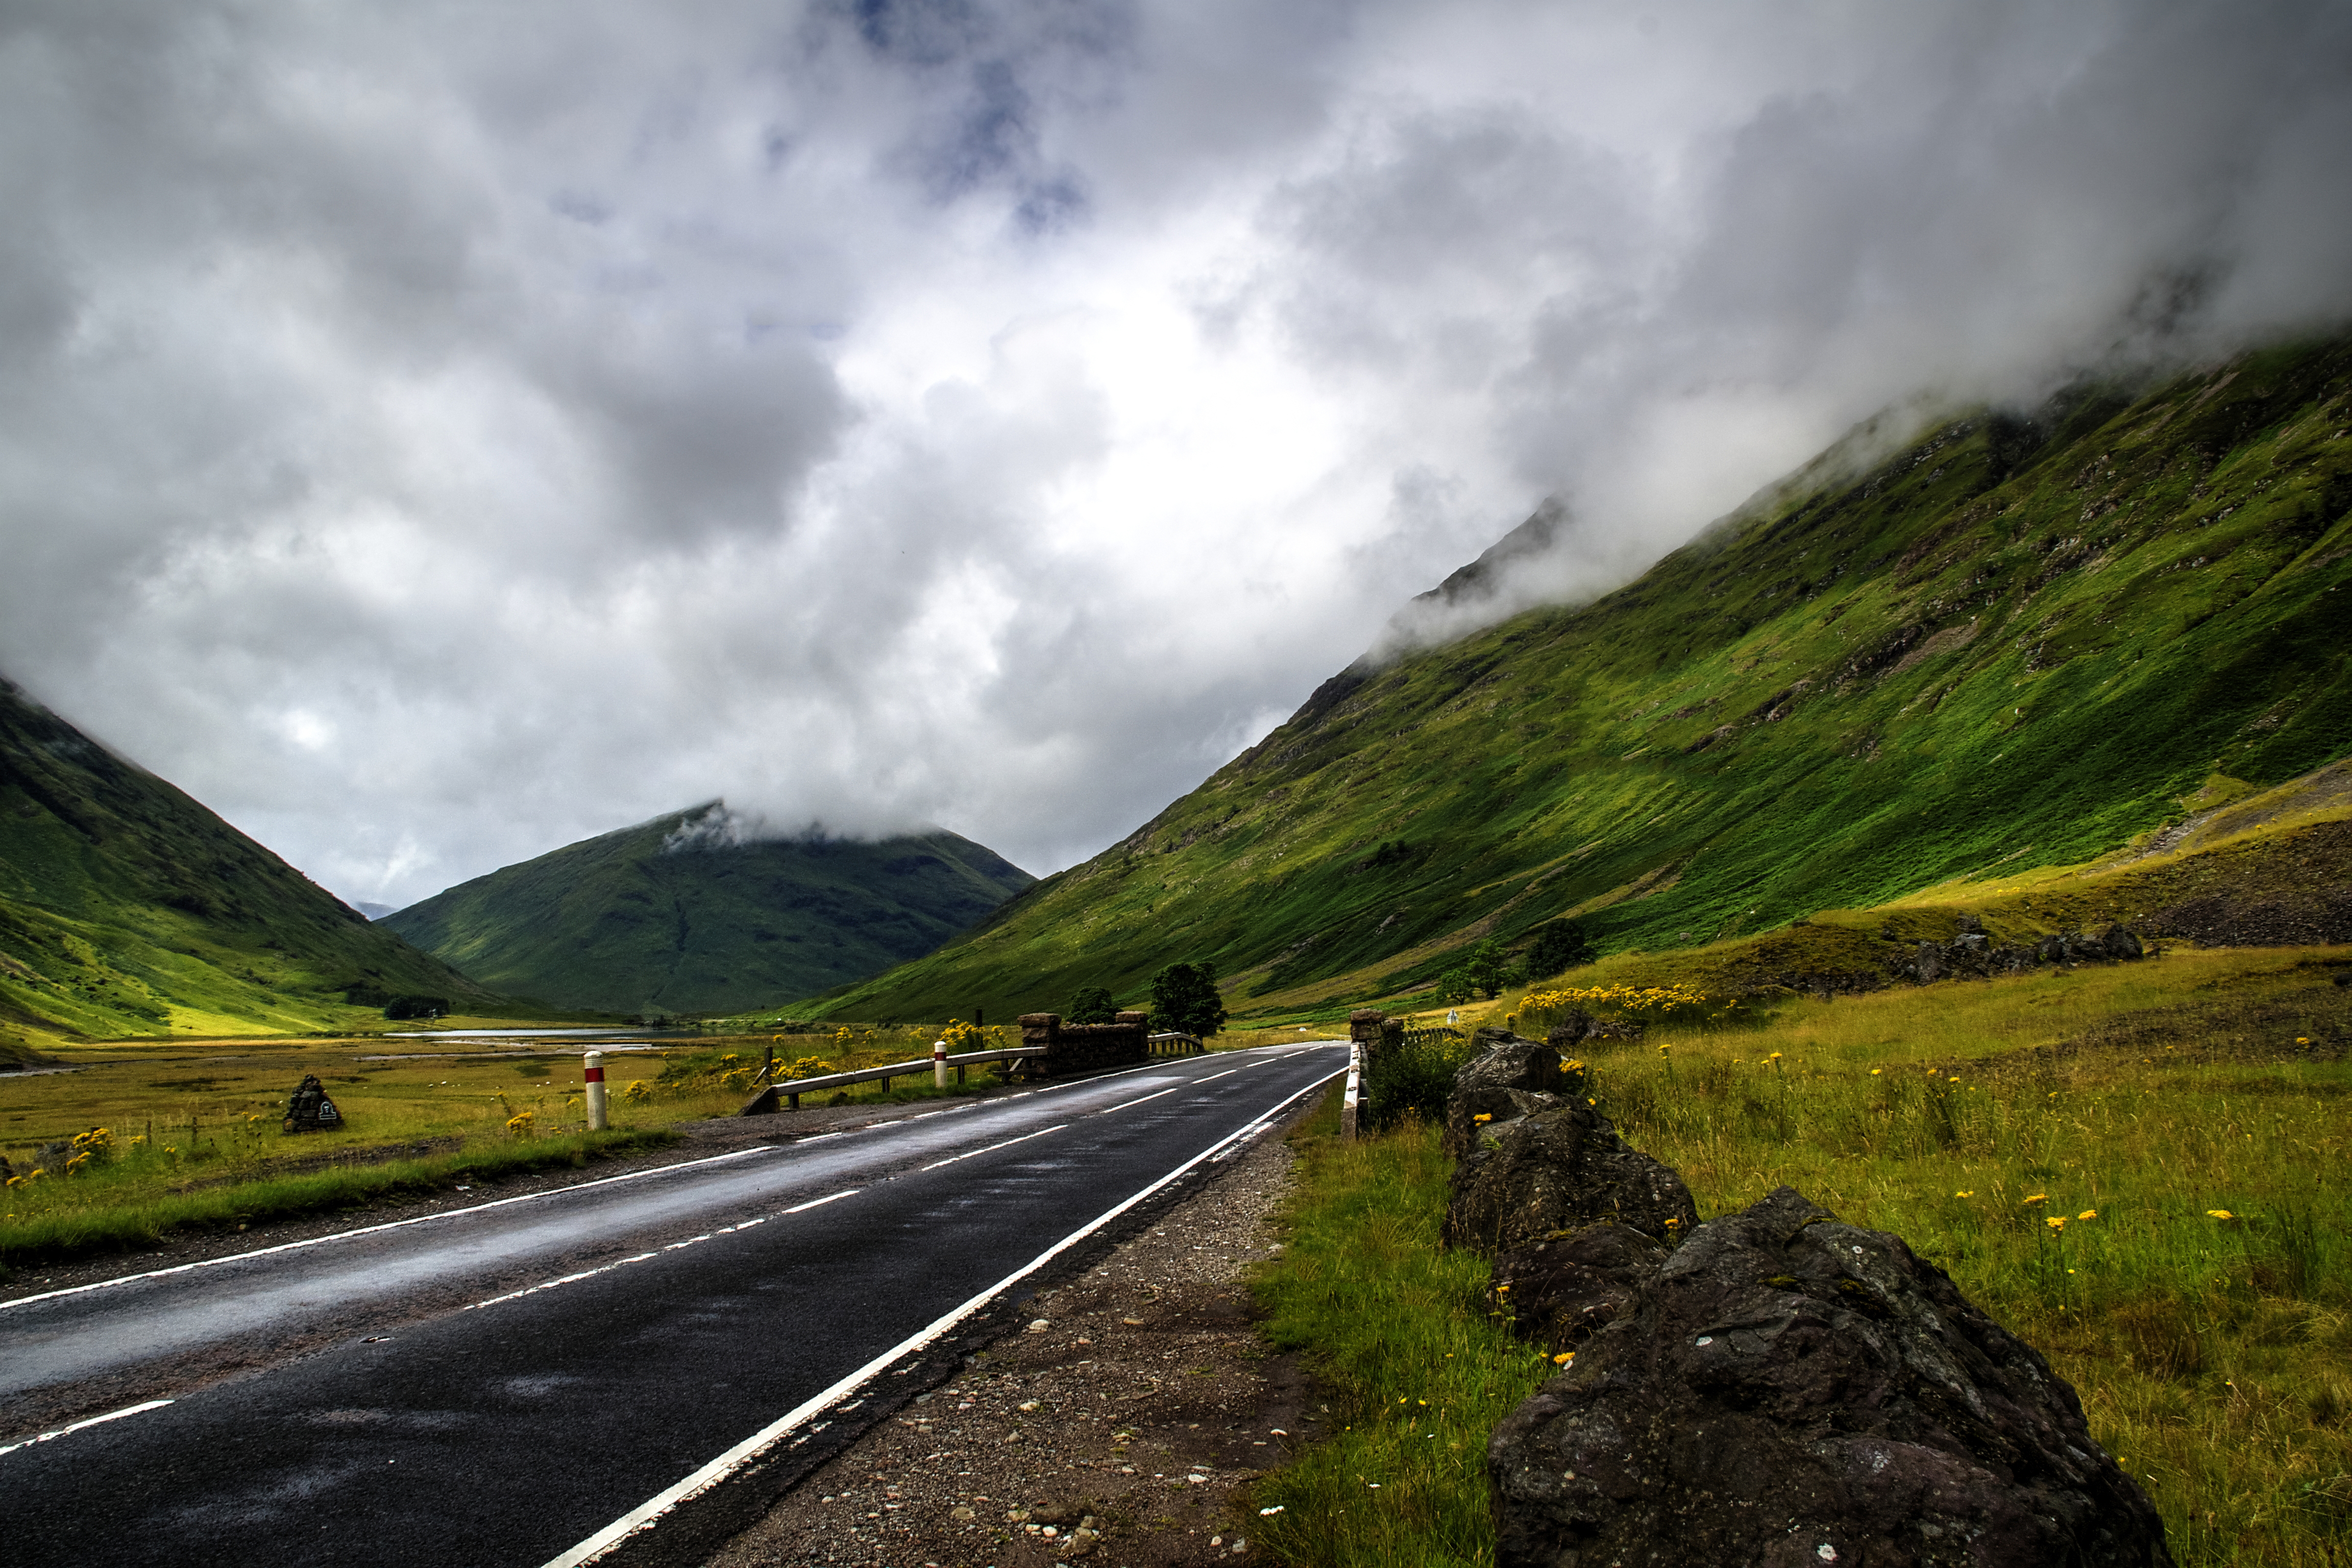
landscape, nature, mountain, cloud, sky, road, countryside, morning, hill, highway, valley, mountain range, rural, fjord, highland, hills, mountains, alps, infrastructure, plateau, fell, loch, rural area, mountain pass, meteorological phenomenon, atmospheric phenomenon, mountainous landforms